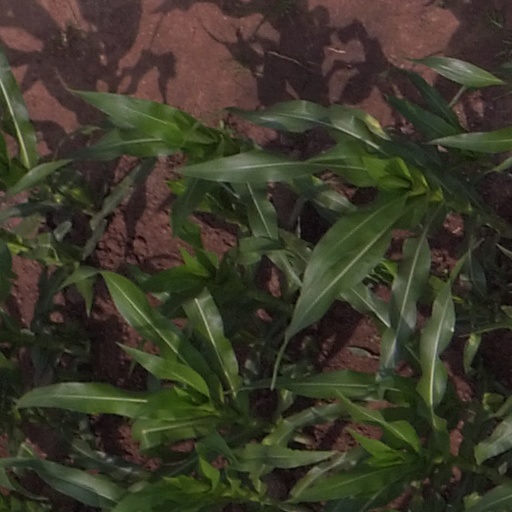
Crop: maize; corn